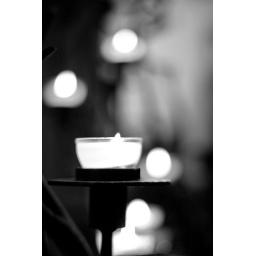
black and white version of a bunch of candles in a church.